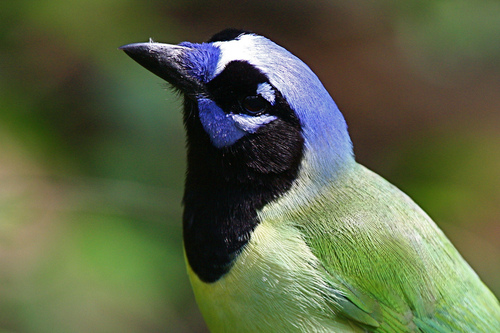
his bird has a green breast and belly with a black neck and superciliary, and a blue cheek patch and crown.
the bird has a purple malar stripe and purple top of the bill, short pointed black beak, mask and neck with a light green body.
a colorful medium sized bird with a bright green upper body, a light blue nape, and a black neck.
this is a colorful bird with a green and yellow body, a black throat and a blue head.
this bird has a green body, black and blue crown, and a short pointy bill.
this bird has wings that are green and has a blue crown and black throat
this colorful bird is only partially visible but has a lime green body with a black bill, and a head purplish blue and black head.
this bird is black, blue, and green in color, with a black beak.
this bird has a blue crown with a black throat and green breast.
this bird has a black throat, white cheek patch, and a short pointed black bill.
Species: Green Jay